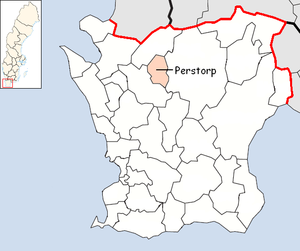
La commune de Perstorp est une commune suédoise du comté de Skåne. 7 174 personnes y vivent. Son chef-lieu se situe à Perstorp.